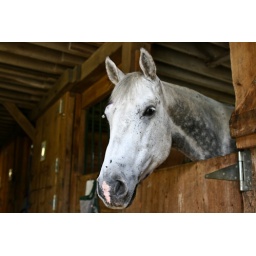
Photos from around the barn..July 23rd, 2009 - Thursday.My horse is the grey paint and the brown and white paint is my friends.